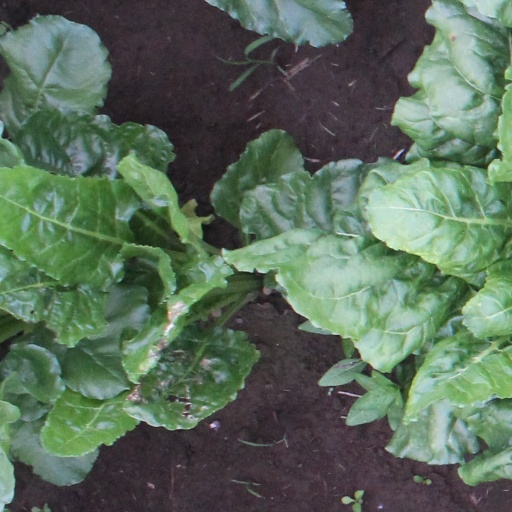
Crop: sugar beet